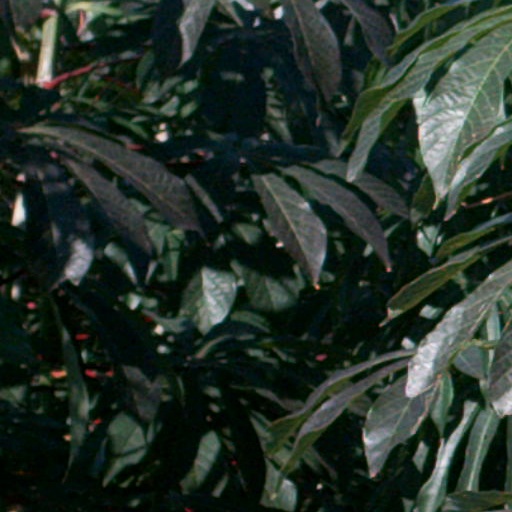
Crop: cassava